Yasuura Station

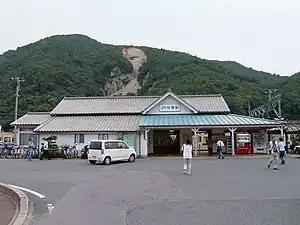
Yasuura Station, August 2006

is a passenger railway station located in the city of Kure, Hiroshima Prefecture, Japan. It is operated by the West Japan Railway Company (JR West).